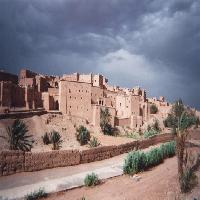
Weather: cloudy or overcast